Mar Thoma Sleeha Syro-Malabar Church, Thulappally

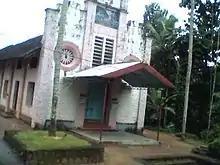
The old church

The name of the church was St. George from 1956 to 2007. The new church was blessed on 17 January 2007 along with new Name Mar Thoma Sleeha Church, Nilackal Thulappally. Fr.Martin Uppukunnel who was the vicar from 2002 to 2007 lead the work of the new church. The old church was demolished during 2015–2016.